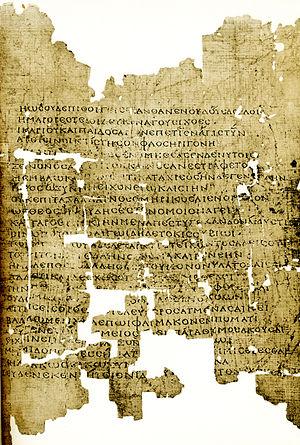
Callimaque est un poète grec, né à Cyrène vers 305 av. J.-C. et mort vers 240 av. J.-C. à Alexandrie.